Iron Confederacy

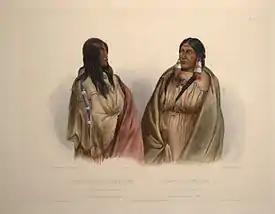
Shoshoni (left) and Cree women, 1840s

In the south little political or economic history is recorded for several decades. Recounting his story to David Thompson many years later, a Cree man named Saukamappee told of a band of Cree aiding the Piegan (Blackfoot) in their conflict with the Snake near the Eagle Hills around 1723. The battle was fought on foot with bows-and-arrows tipped with obsidian, and neither guns nor horses were involved at this point. By 1732 the Snakes had horses, which they were using to great effect against the Piegan, and so the Piegan called upon the Cree and Assiniboine for assistance. This time, however, Sukamappee says that Cree and Assiniboine muskets turned the battle in their favour. By 1750, Legardeur de Saint Pierre noted that the Cree and Assiniboine were successfully raiding the "Hyactljlini" "Brochets" and "Gros Ventres", and despite his peacemaking efforts the Assiniboine massacred a group of the "Hyactljlini" (whose identity is unknown).